List of endemic flora of Israel

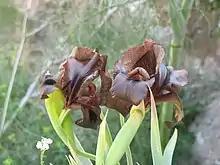
"Iris atrofusca"

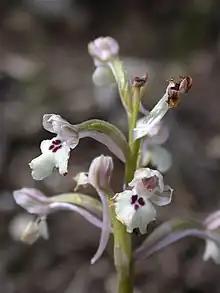
"Orchis israelitica"

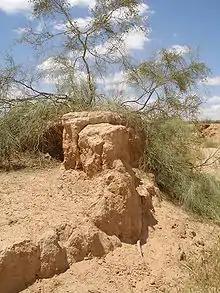
"Tamarix aphylla"

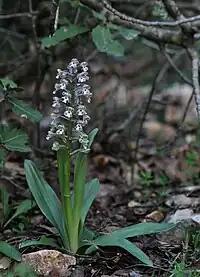
"Anacamptis israelitica"

List of endemic flora of Israel refers to flowers, plants and trees endemic to Israel. There are 2,867 known species of plants.